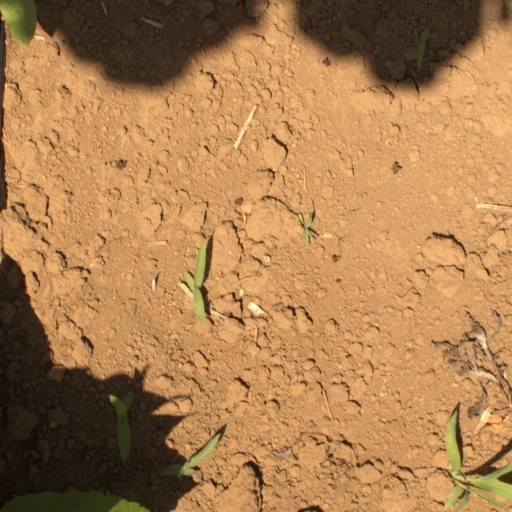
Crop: Jerusalem artichoke